Manoogian Mansion

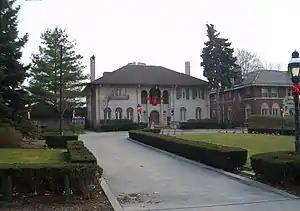
The Manoogian Mansion, Detroit, Michigan.

The Manoogian Mansion is the official residence of the Mayor of Detroit, Michigan. It is located at 9240 Dwight Street in the Berry Subdivision Historic District, on the city's east side, backing up to the Detroit River.